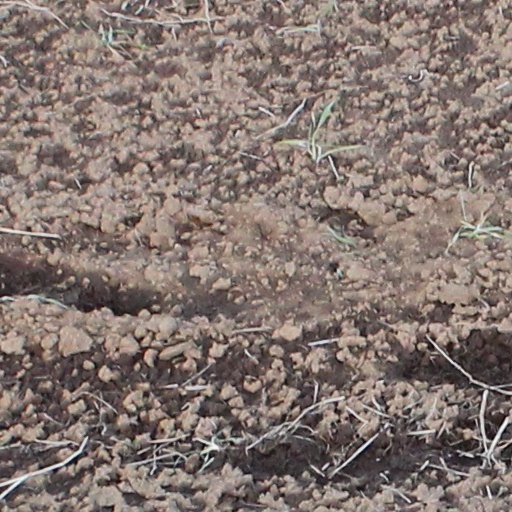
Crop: wheat